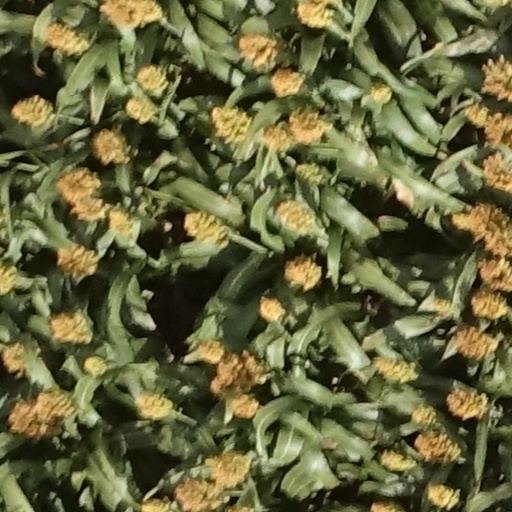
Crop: sorghum